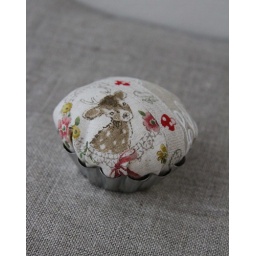
Japanese fabric with cute forest animals, ribbon, cupcake mould and linen by Yardage design = one cute pincushion.